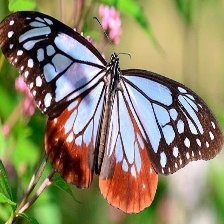
Species: CHESTNUT